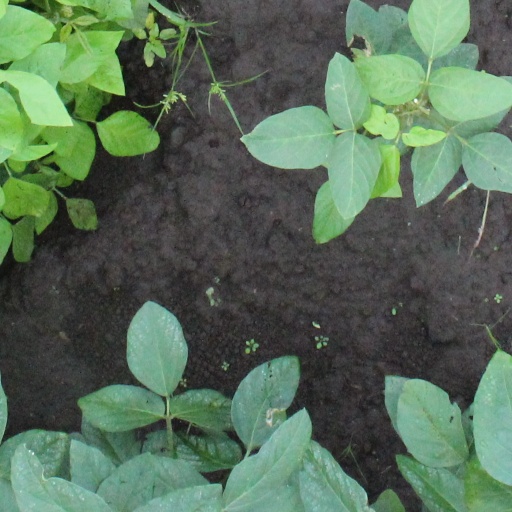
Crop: soybean